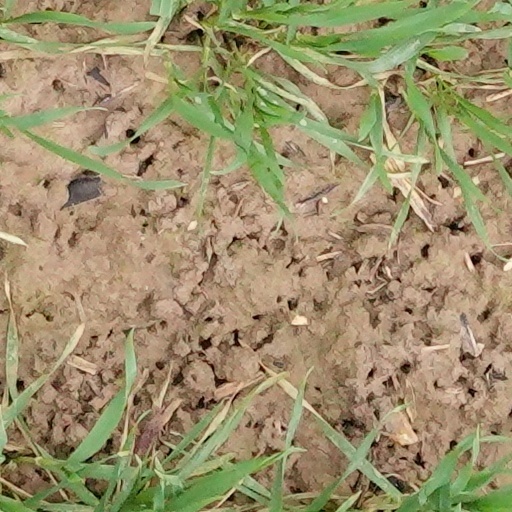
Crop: wheat